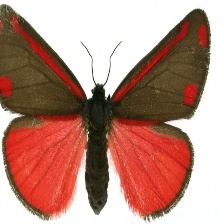
Species: CINNABAR MOTH